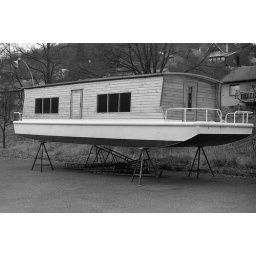
A shot of a grounded house boat near the dam of Slapy, Czech Republic